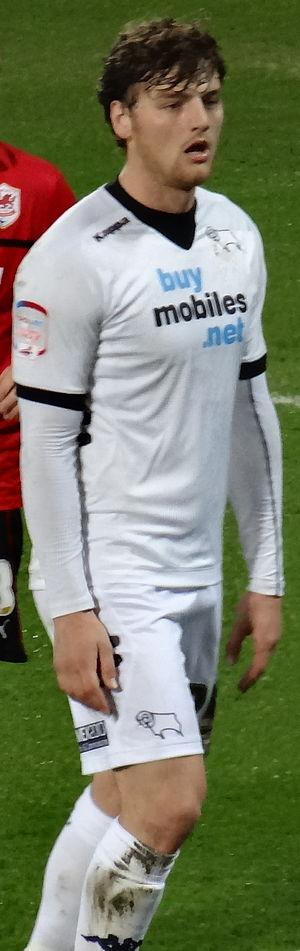
Chris Martin est un footballeur anglais. Il joue pour le club de Derby County.